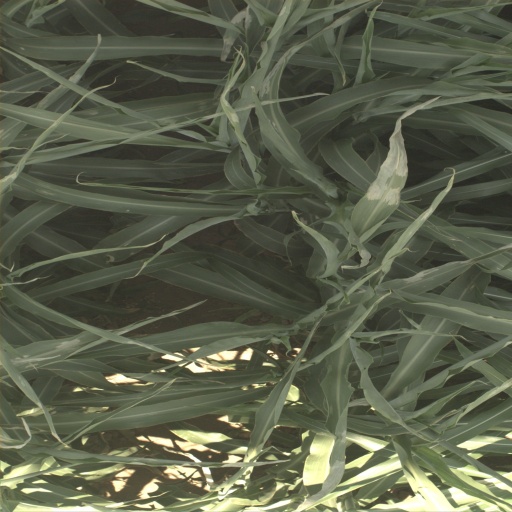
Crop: sorghum